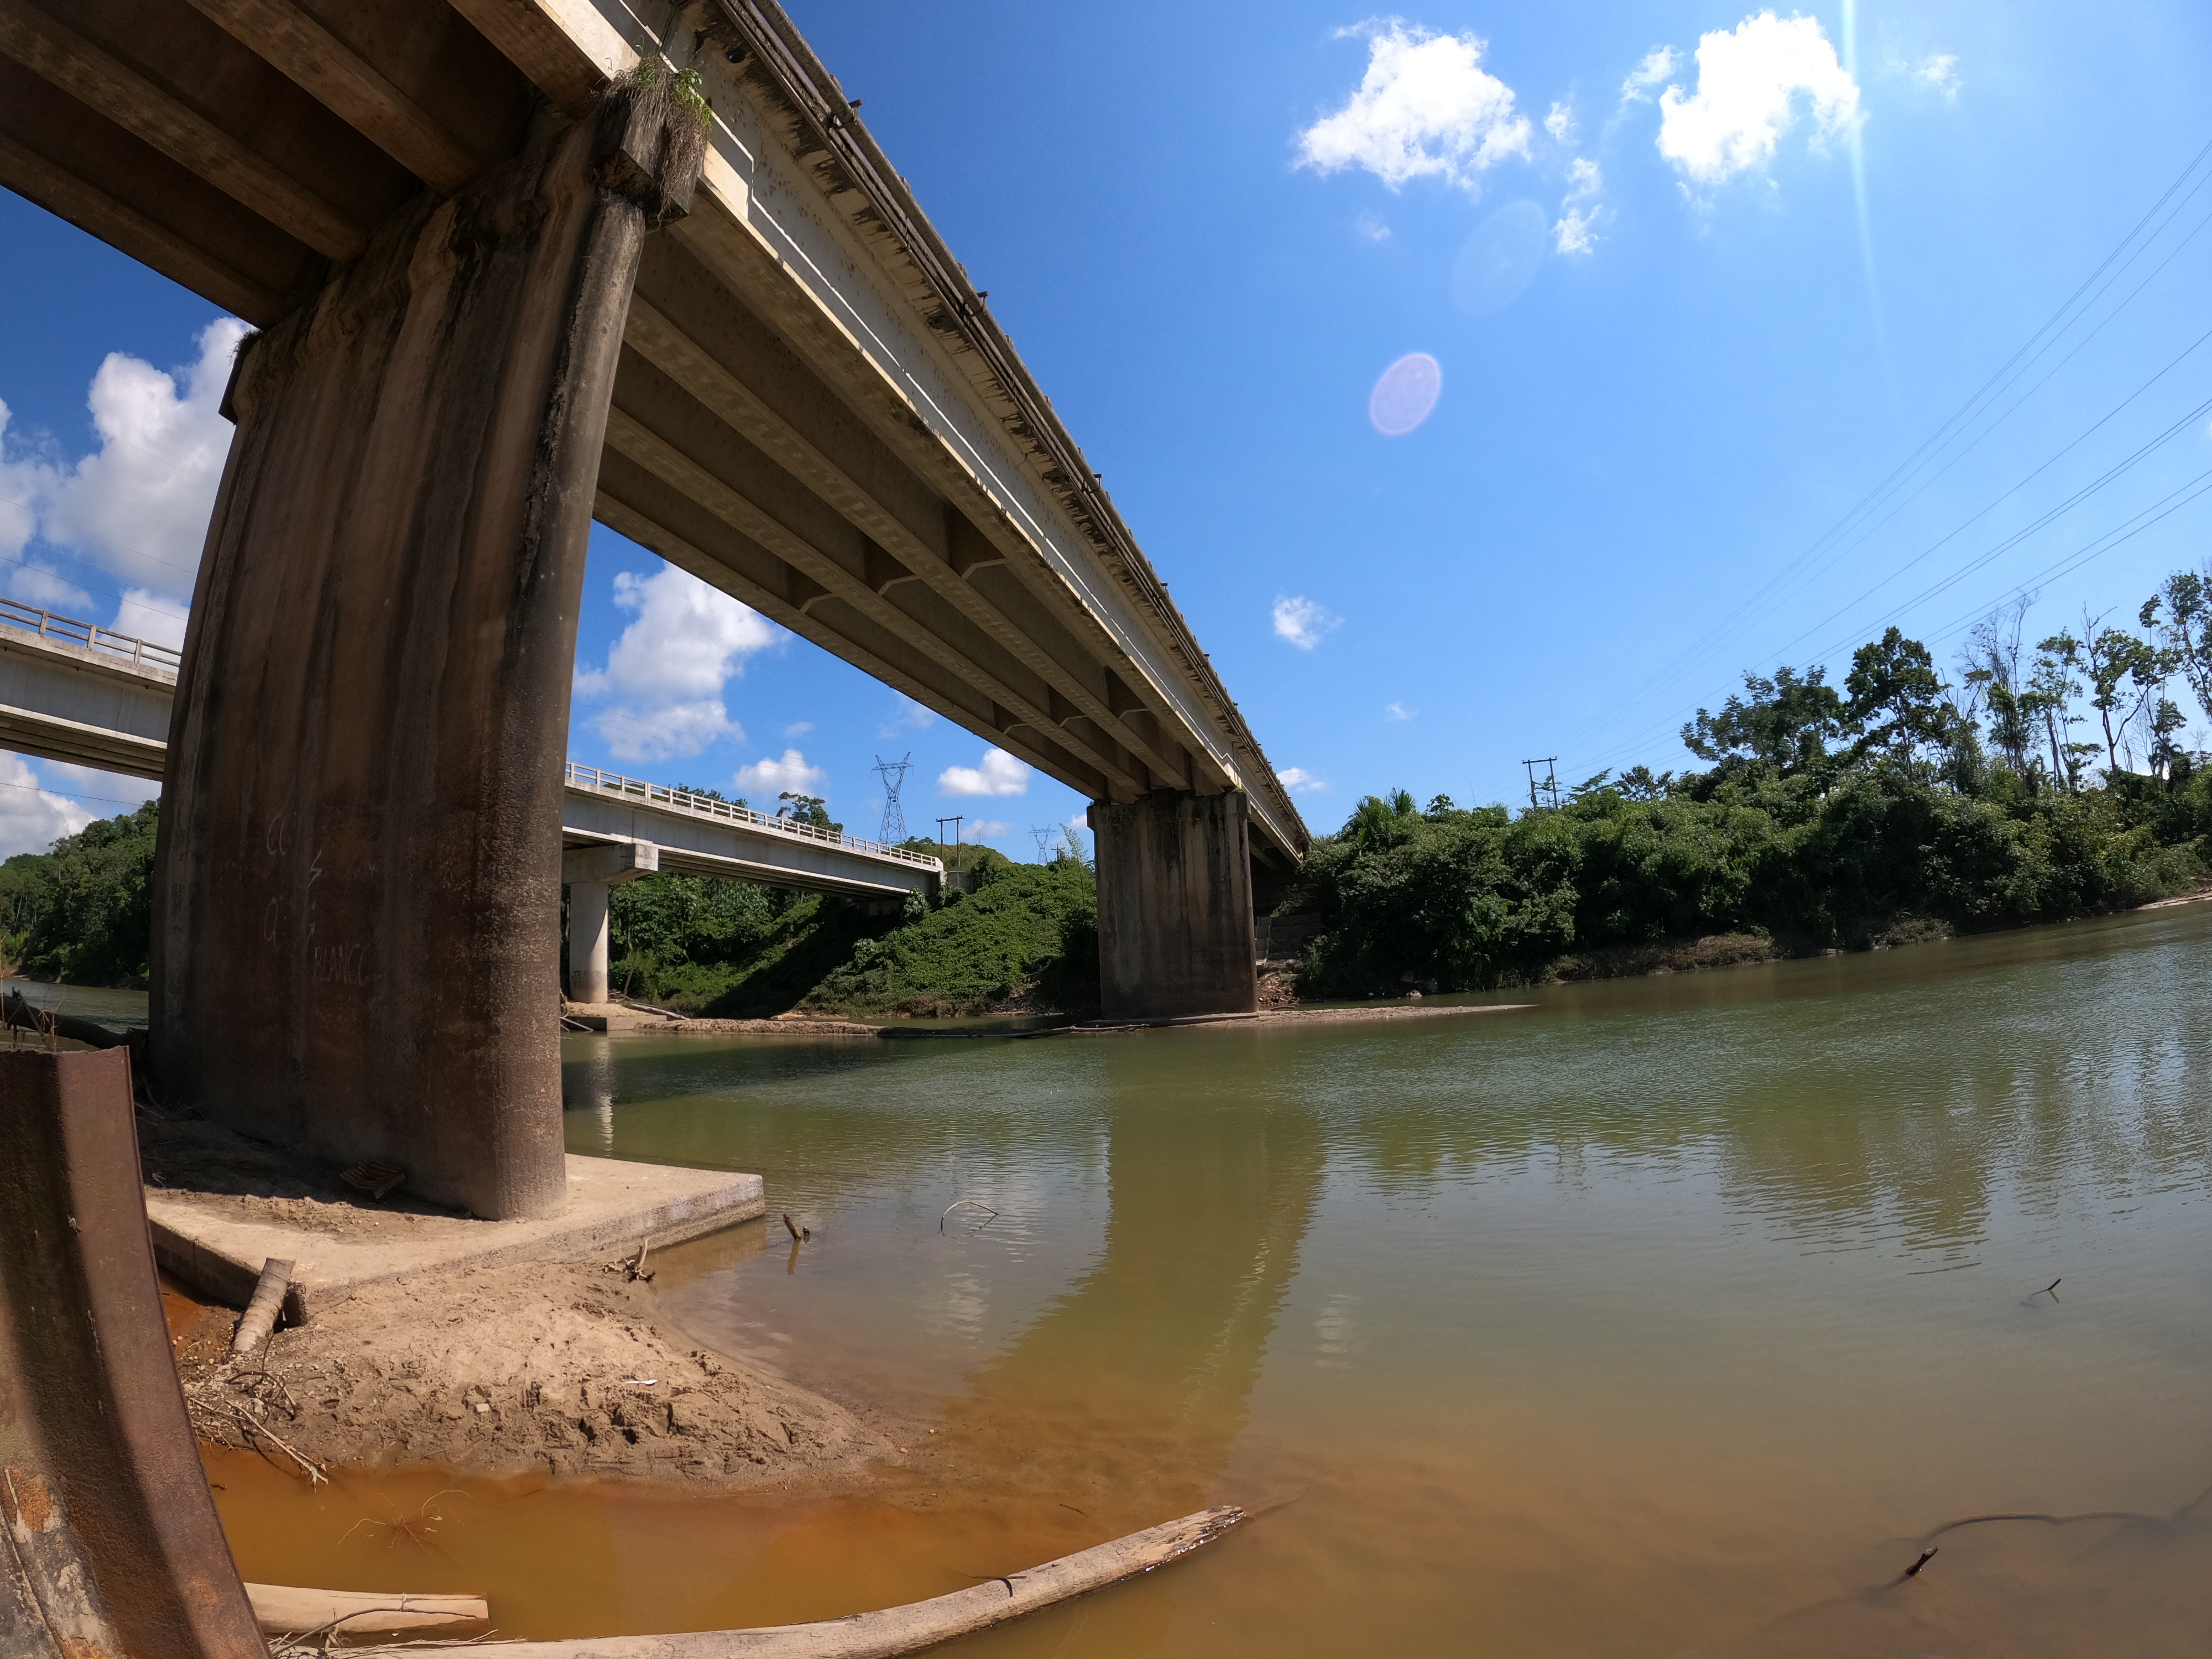
sky, bridge, water, river, water resources, concrete bridge, overpass, tree, beam bridge, bank, nonbuilding structure, girder bridge